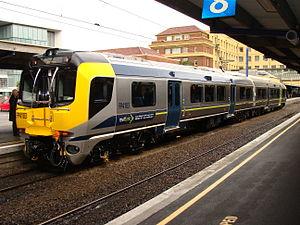
Le transport ferroviaire en Nouvelle-Zélande est essentiellement assuré par KiwiRail et tourné vers le transport du fret mais compte également un petit nombre de lignes destinées au transport de passagers, principalement à visée touristique, au nombre desquelles la TranzAlpine, la Coastal Pacific et la Northern Explorer. Les chemins de fer de Dunedin exploite également un train touristique dans les alentours de la ville de Dunedin et il existe aussi un certain nombre de lignes patrimoniales exploitées de façon plus ponctuelle.
Le Train de banlieue de Wellington est le réseau de trains de banlieue de la ville de Wellington, capitale de la Nouvelle-Zélande. Il compte actuellement cinq lignes, qui ont toutes pour terminus la gare de Wellington.